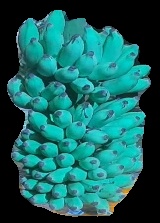
Variety: elakki-bale
Grade: grade2